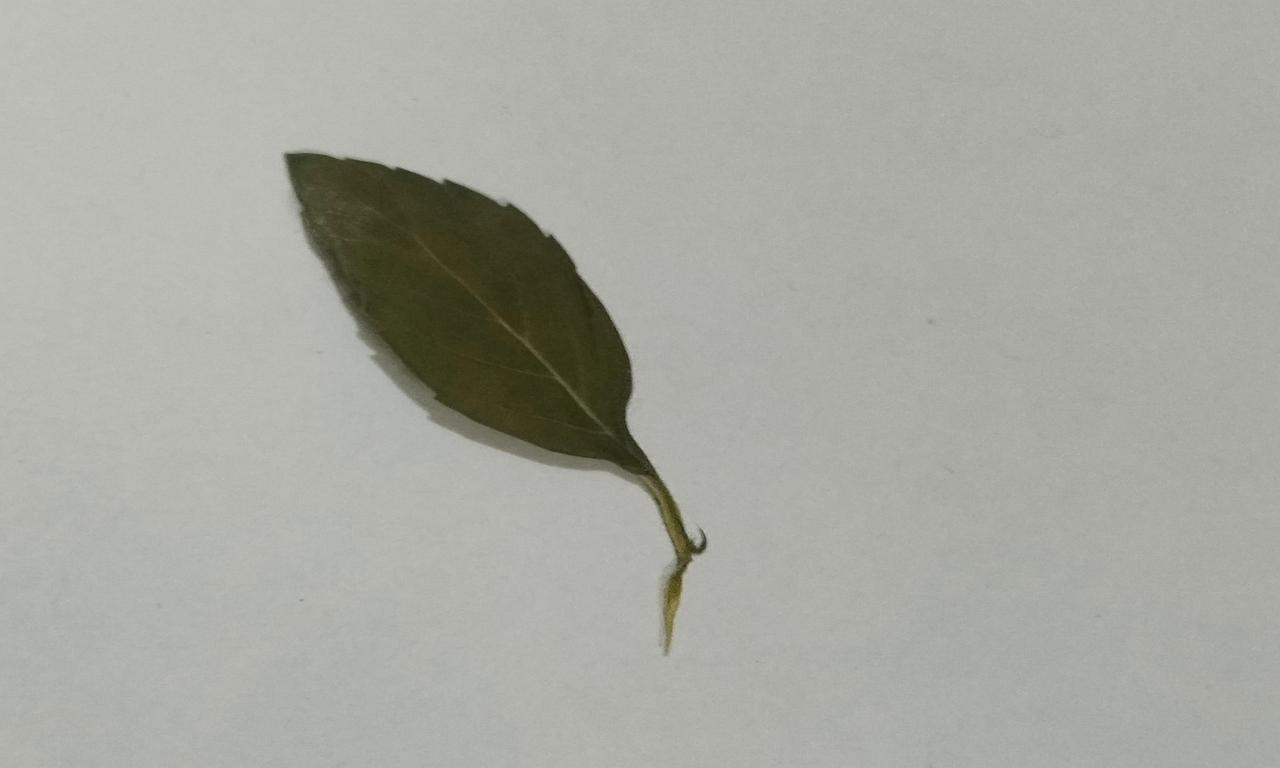
Label: Dried